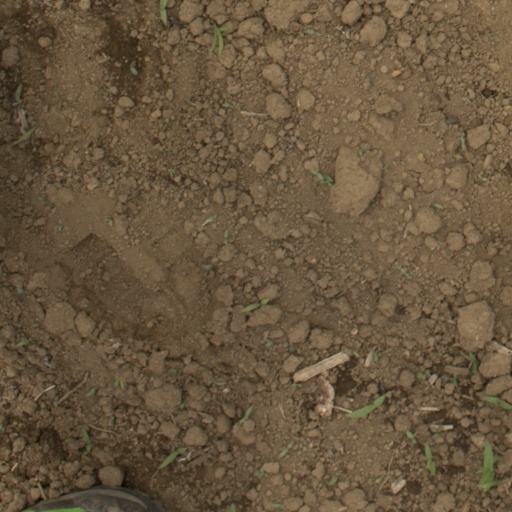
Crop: Jerusalem artichoke